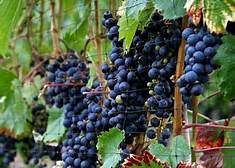
Label: grape